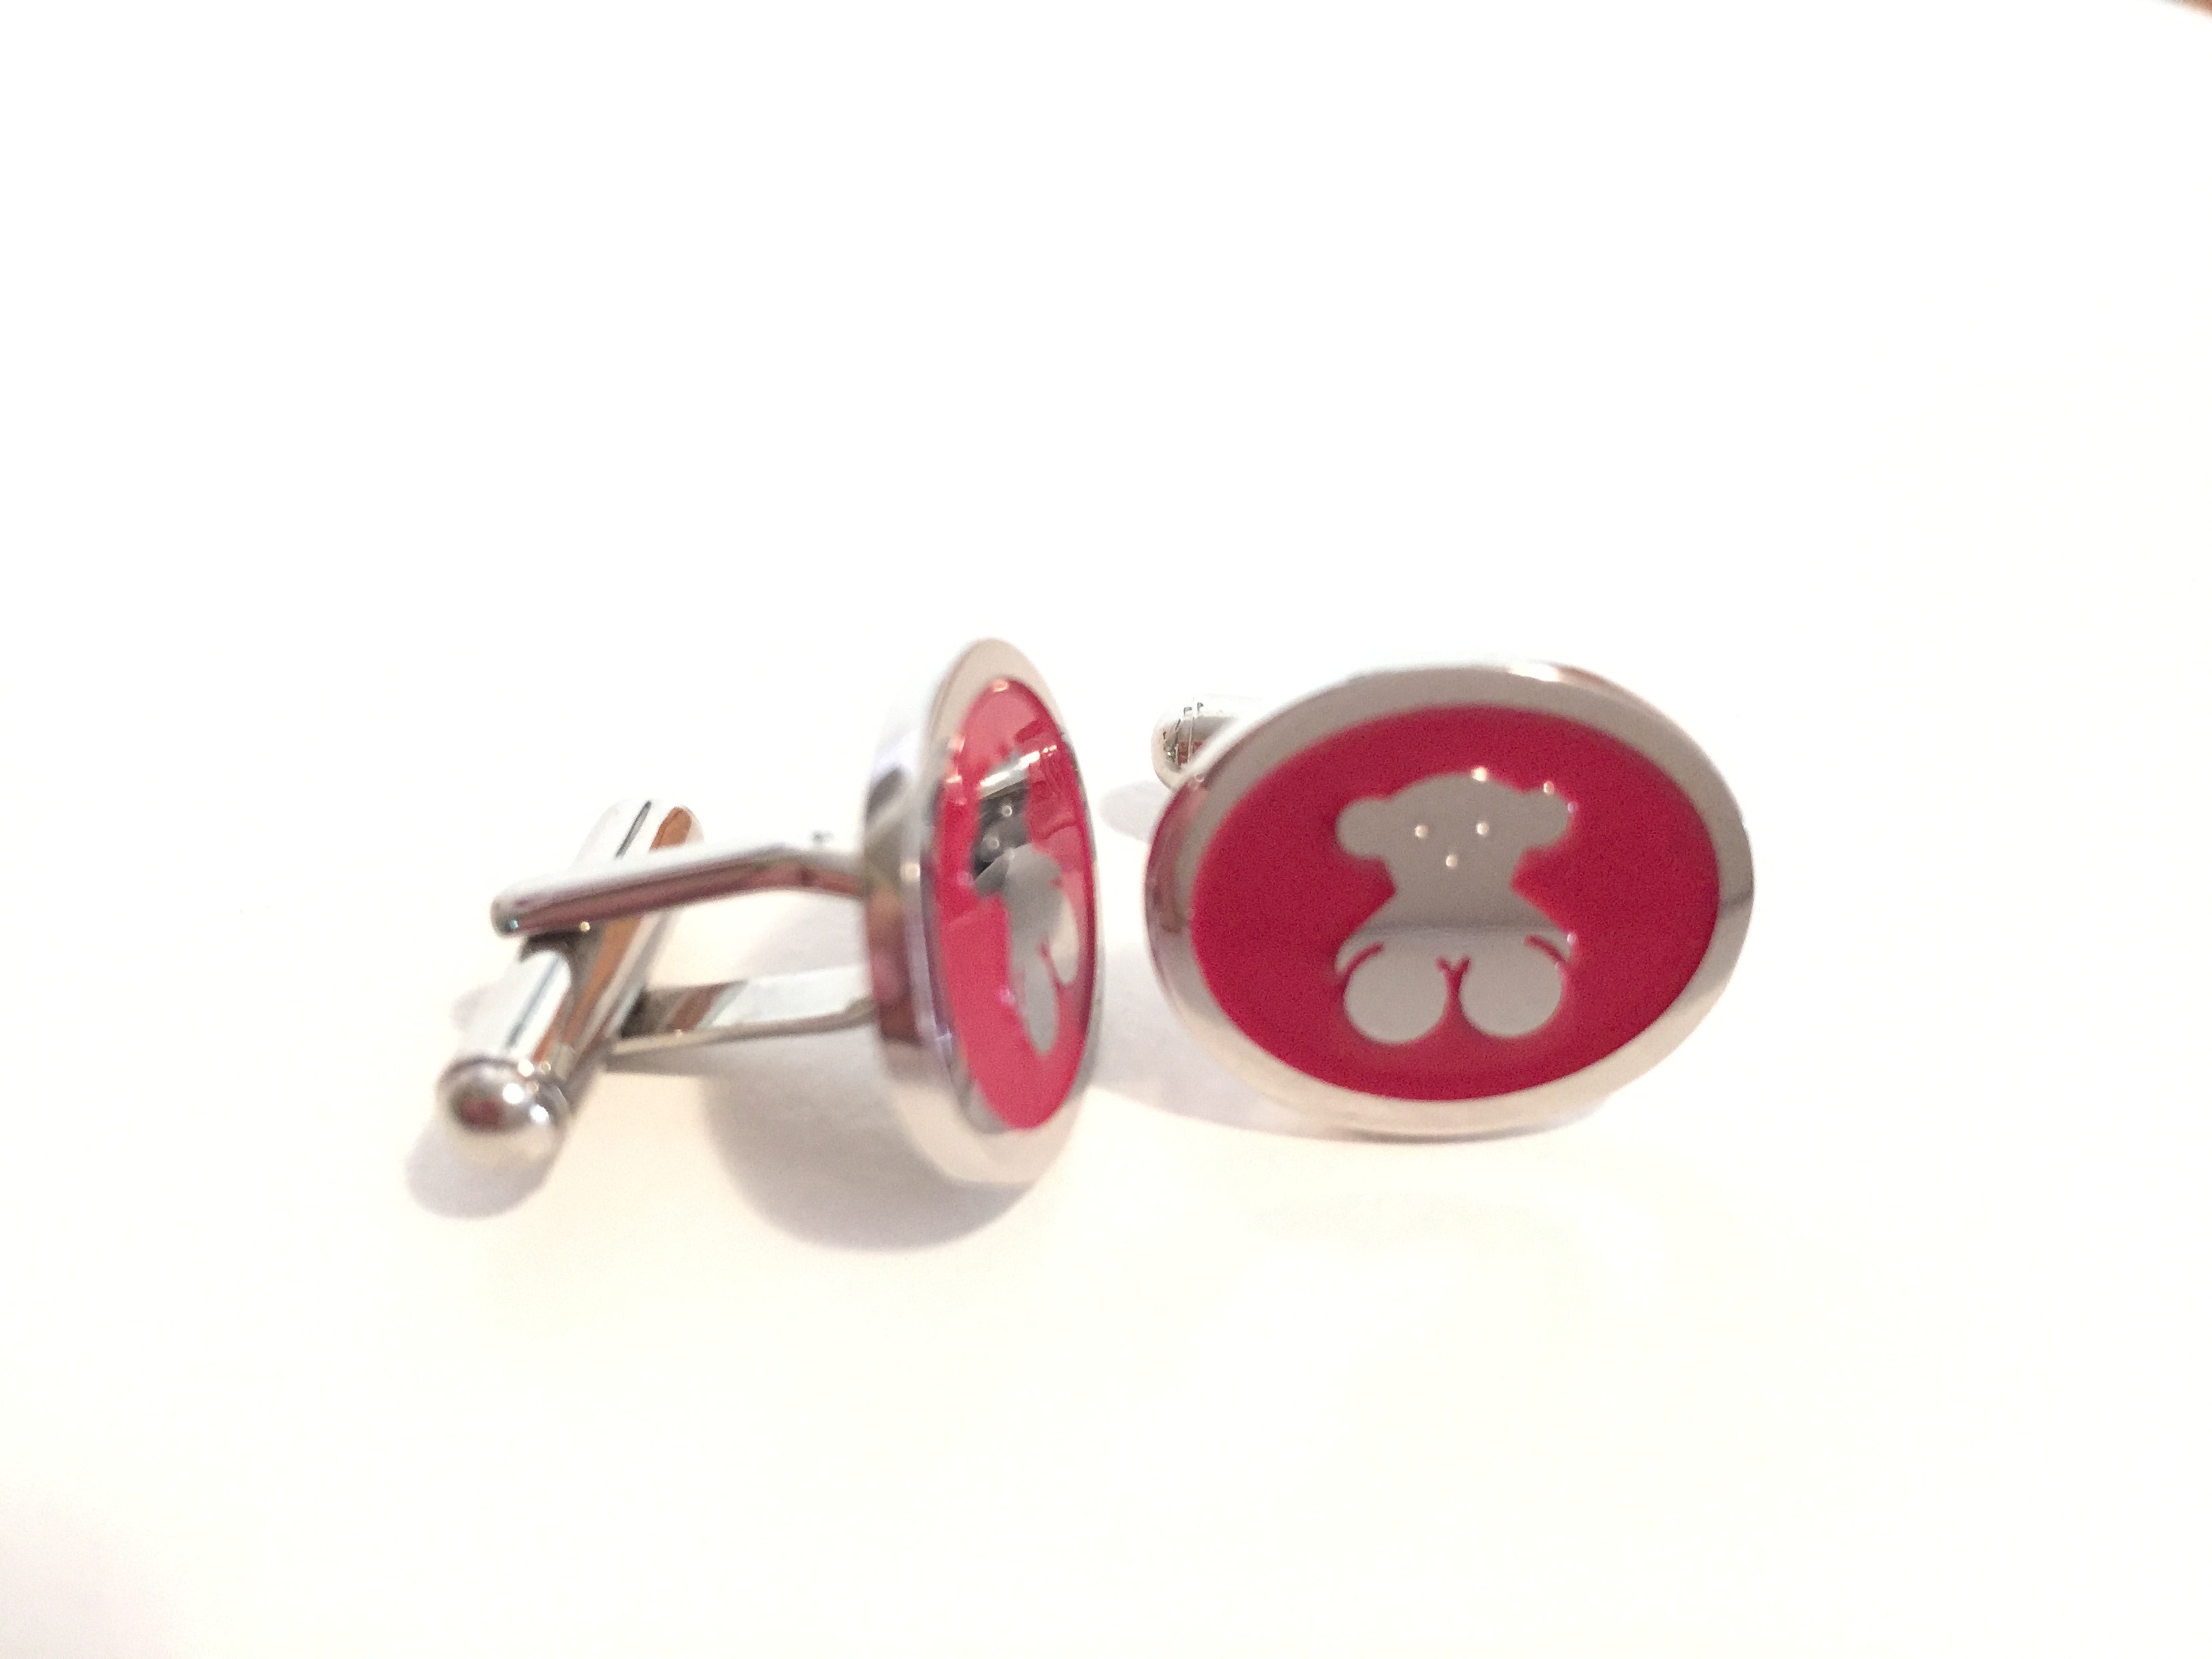
jewellery, fashion accessory, cufflink, body jewelry